Gun (video game)

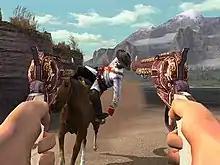
Players can enter a first person quick draw mode during gameplay.

Players can wield a revolver and switch between rifles, shotguns, various explosives, and bows. There are a variety of types of arrows to choose from, including ordinary, flaming, and, if unlocked, explosive arrows. Throwing knives are available in "Gun Showdown". Attacking and killing enemies fills up a Quickdraw gauge which, when activated, slows down time like bullet time, switches the game to a first-person perspective and gives the player unlimited ammunition for a short duration, allowing the player to take on a significant number of enemies.